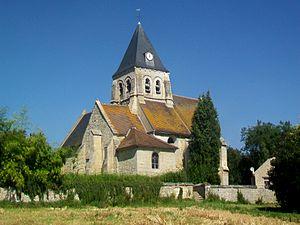
Vue sur l'église depuis le sud-est.
Rosoy est une commune française située dans le département de l'Oise en région Hauts-de-France. La commune comprend sur son territoire le hameau d'Hardencourt.